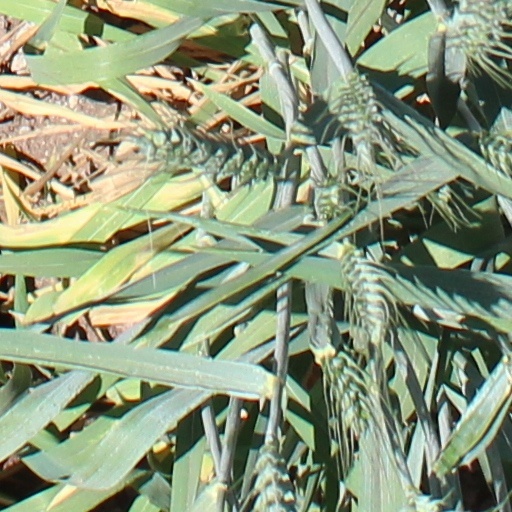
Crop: wheat